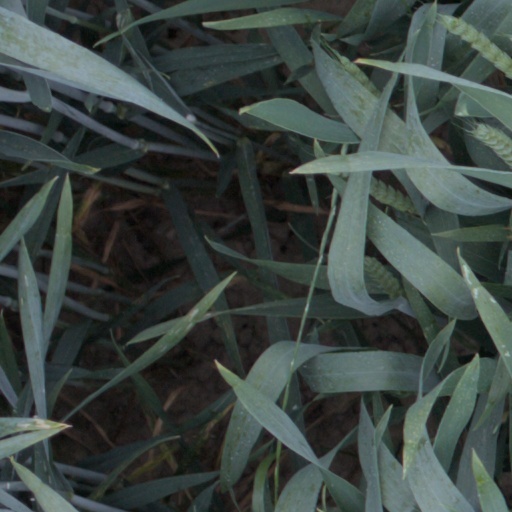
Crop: wheat